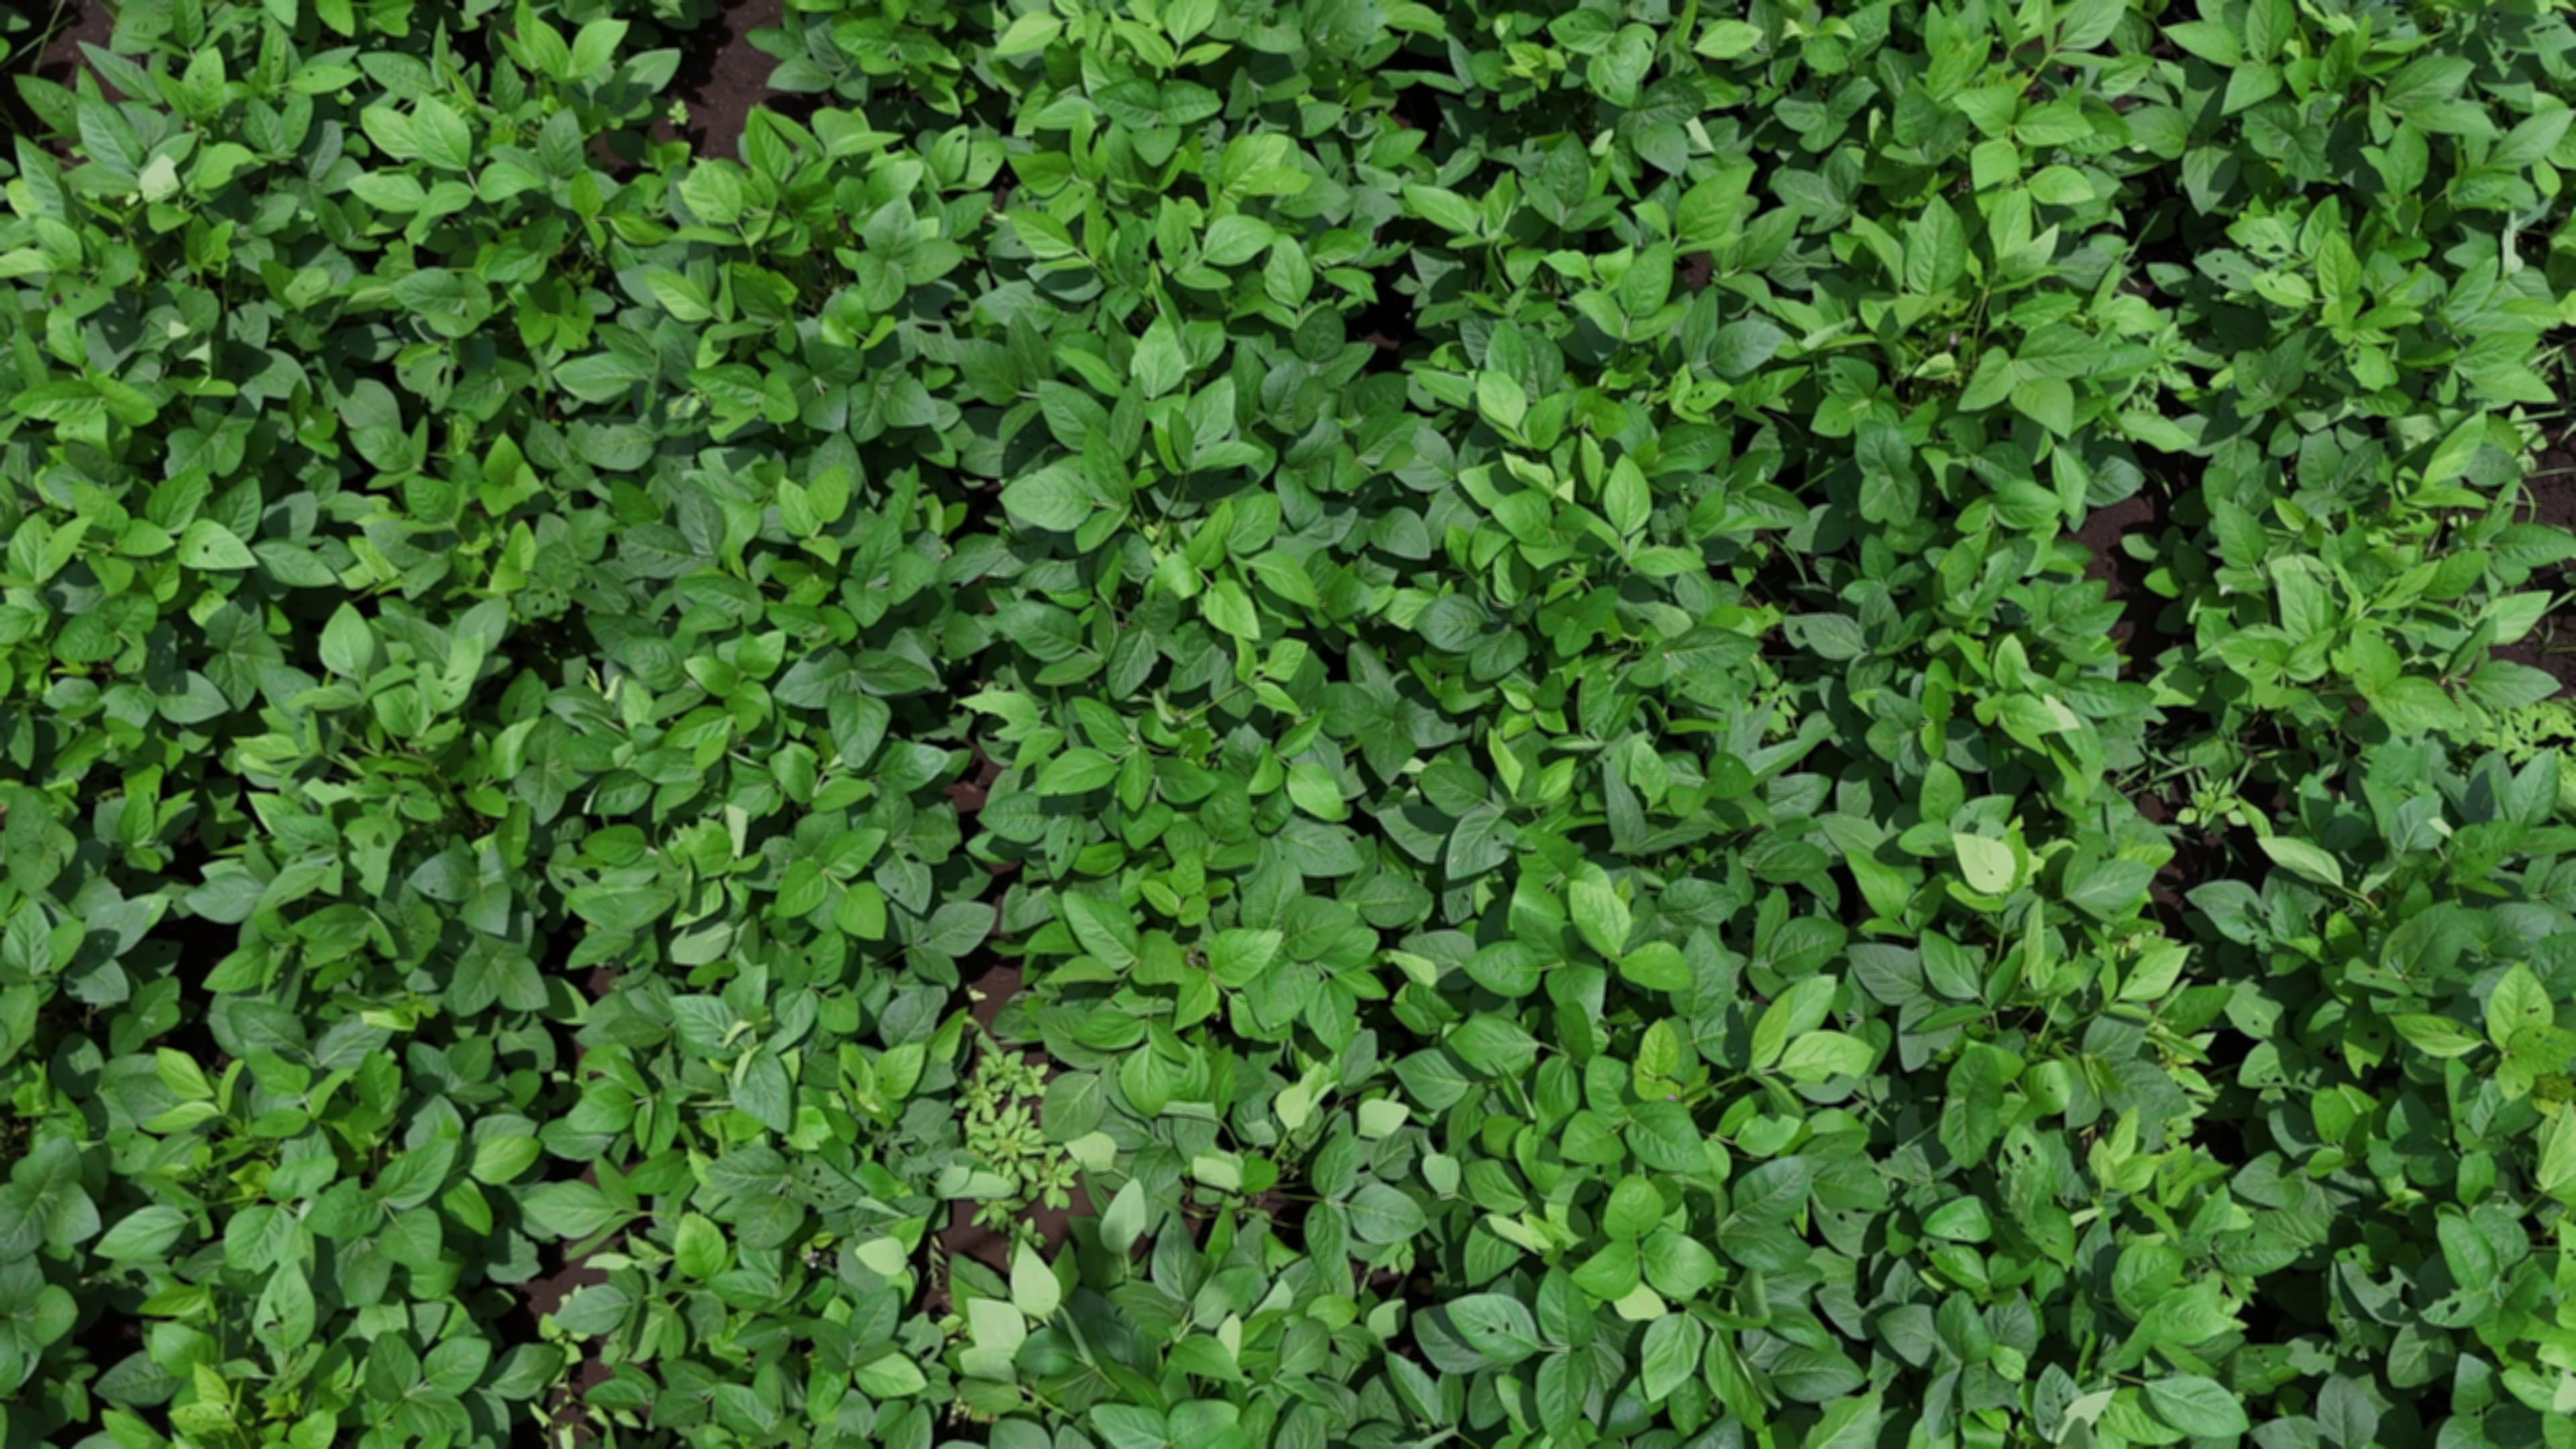
Label: Healthy